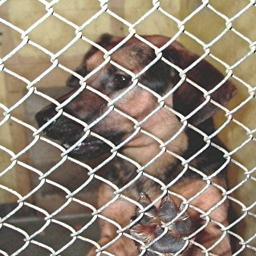
Animal: dogs